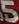
Number: 5